East Champaran district

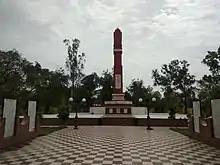

According to the 2011 census East Champaran district has a population of 5,099,371, roughly equal to the United Arab Emirates or the US state of Colorado. This gives it a ranking of 21st in India (out of a total of 640). The district has a population density of . Its population growth rate over the decade 2001–2011 was 29.01%. East Champaran has a sex ratio of 901 females for every 1000 males, and a literacy rate of 55.79%. 7.87% of the population lives in urban areas. Scheduled Castes and Scheduled Tribes make up 12.74% and 0.24% of the population respectively.